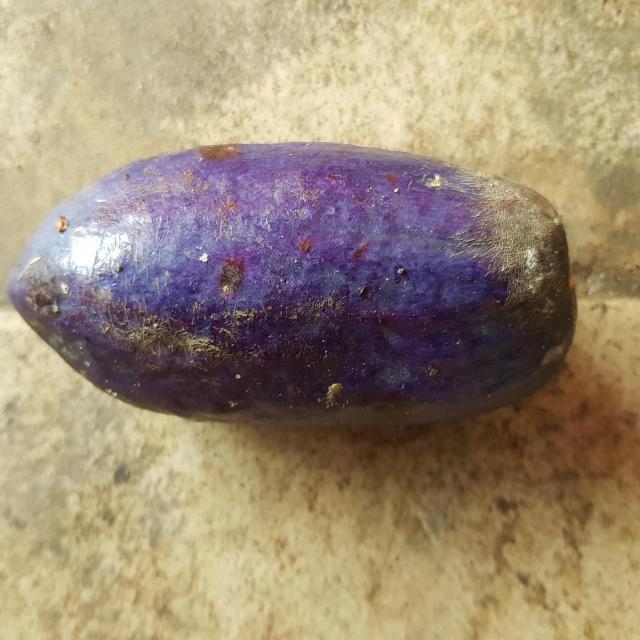
Plum grade: unaffected